Grenfell Tower

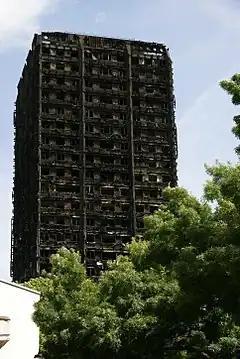
The charred remains of the building, June 2017

After the fire, the exterior was covered in a protective wrap to assist the remaining forensic investigations. The Government, the Kensington and Chelsea Council, and the Grenfell United survivors' group, have agreed that at the conclusion of the Grenfell Tower Inquiry the demolished tower will be replaced by a memorial to the victims. The government has voiced its intention to allow the survivors to "...guide the way future decisions are made" about the tower site and memorial. By May 2021, demolition of the tower was not expected to begin until June 2022 at the earliest. In December 2022, the Department for Levelling Up, Housing and Communities (DLUHC) said no firm plans existed for the tower; any decision would only be taken after further community engagement. The Grenfell Next of Kin group has proposed turning the tower into a green wall vertical garden as a memorial to the victims.